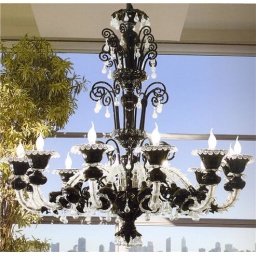
Venetian chandelier black and cristall colour. available in different dimension. production colleoni glass factory